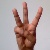
The image shows a hand gesture representing the letter 'W' in Indian Sign Language.